Westgate Hall, Canterbury

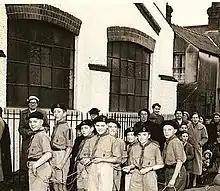
Part of the hall frontage in 1955, showing original windows

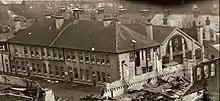
Westgate Hall 1944, showing original frontage with hint of stained glass in top arched window

The hall was probably the local Rifle Volunteers' meeting place before its winding-up and amalgamation into the Territorial Force in 1908. The hall was the base for B and C Companies, 4th Battalion, the Buffs from its inception as a Territorial battalion in 1908, and they were still there in 1913. It was also the headquarters of the Royal East Kent (The Duke of Connaught's Own) Yeomanry in 1908.